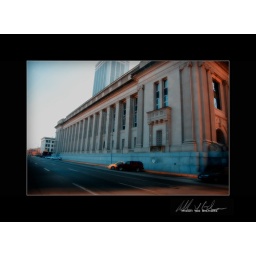
I think this is the post office and court house in Indianapolis